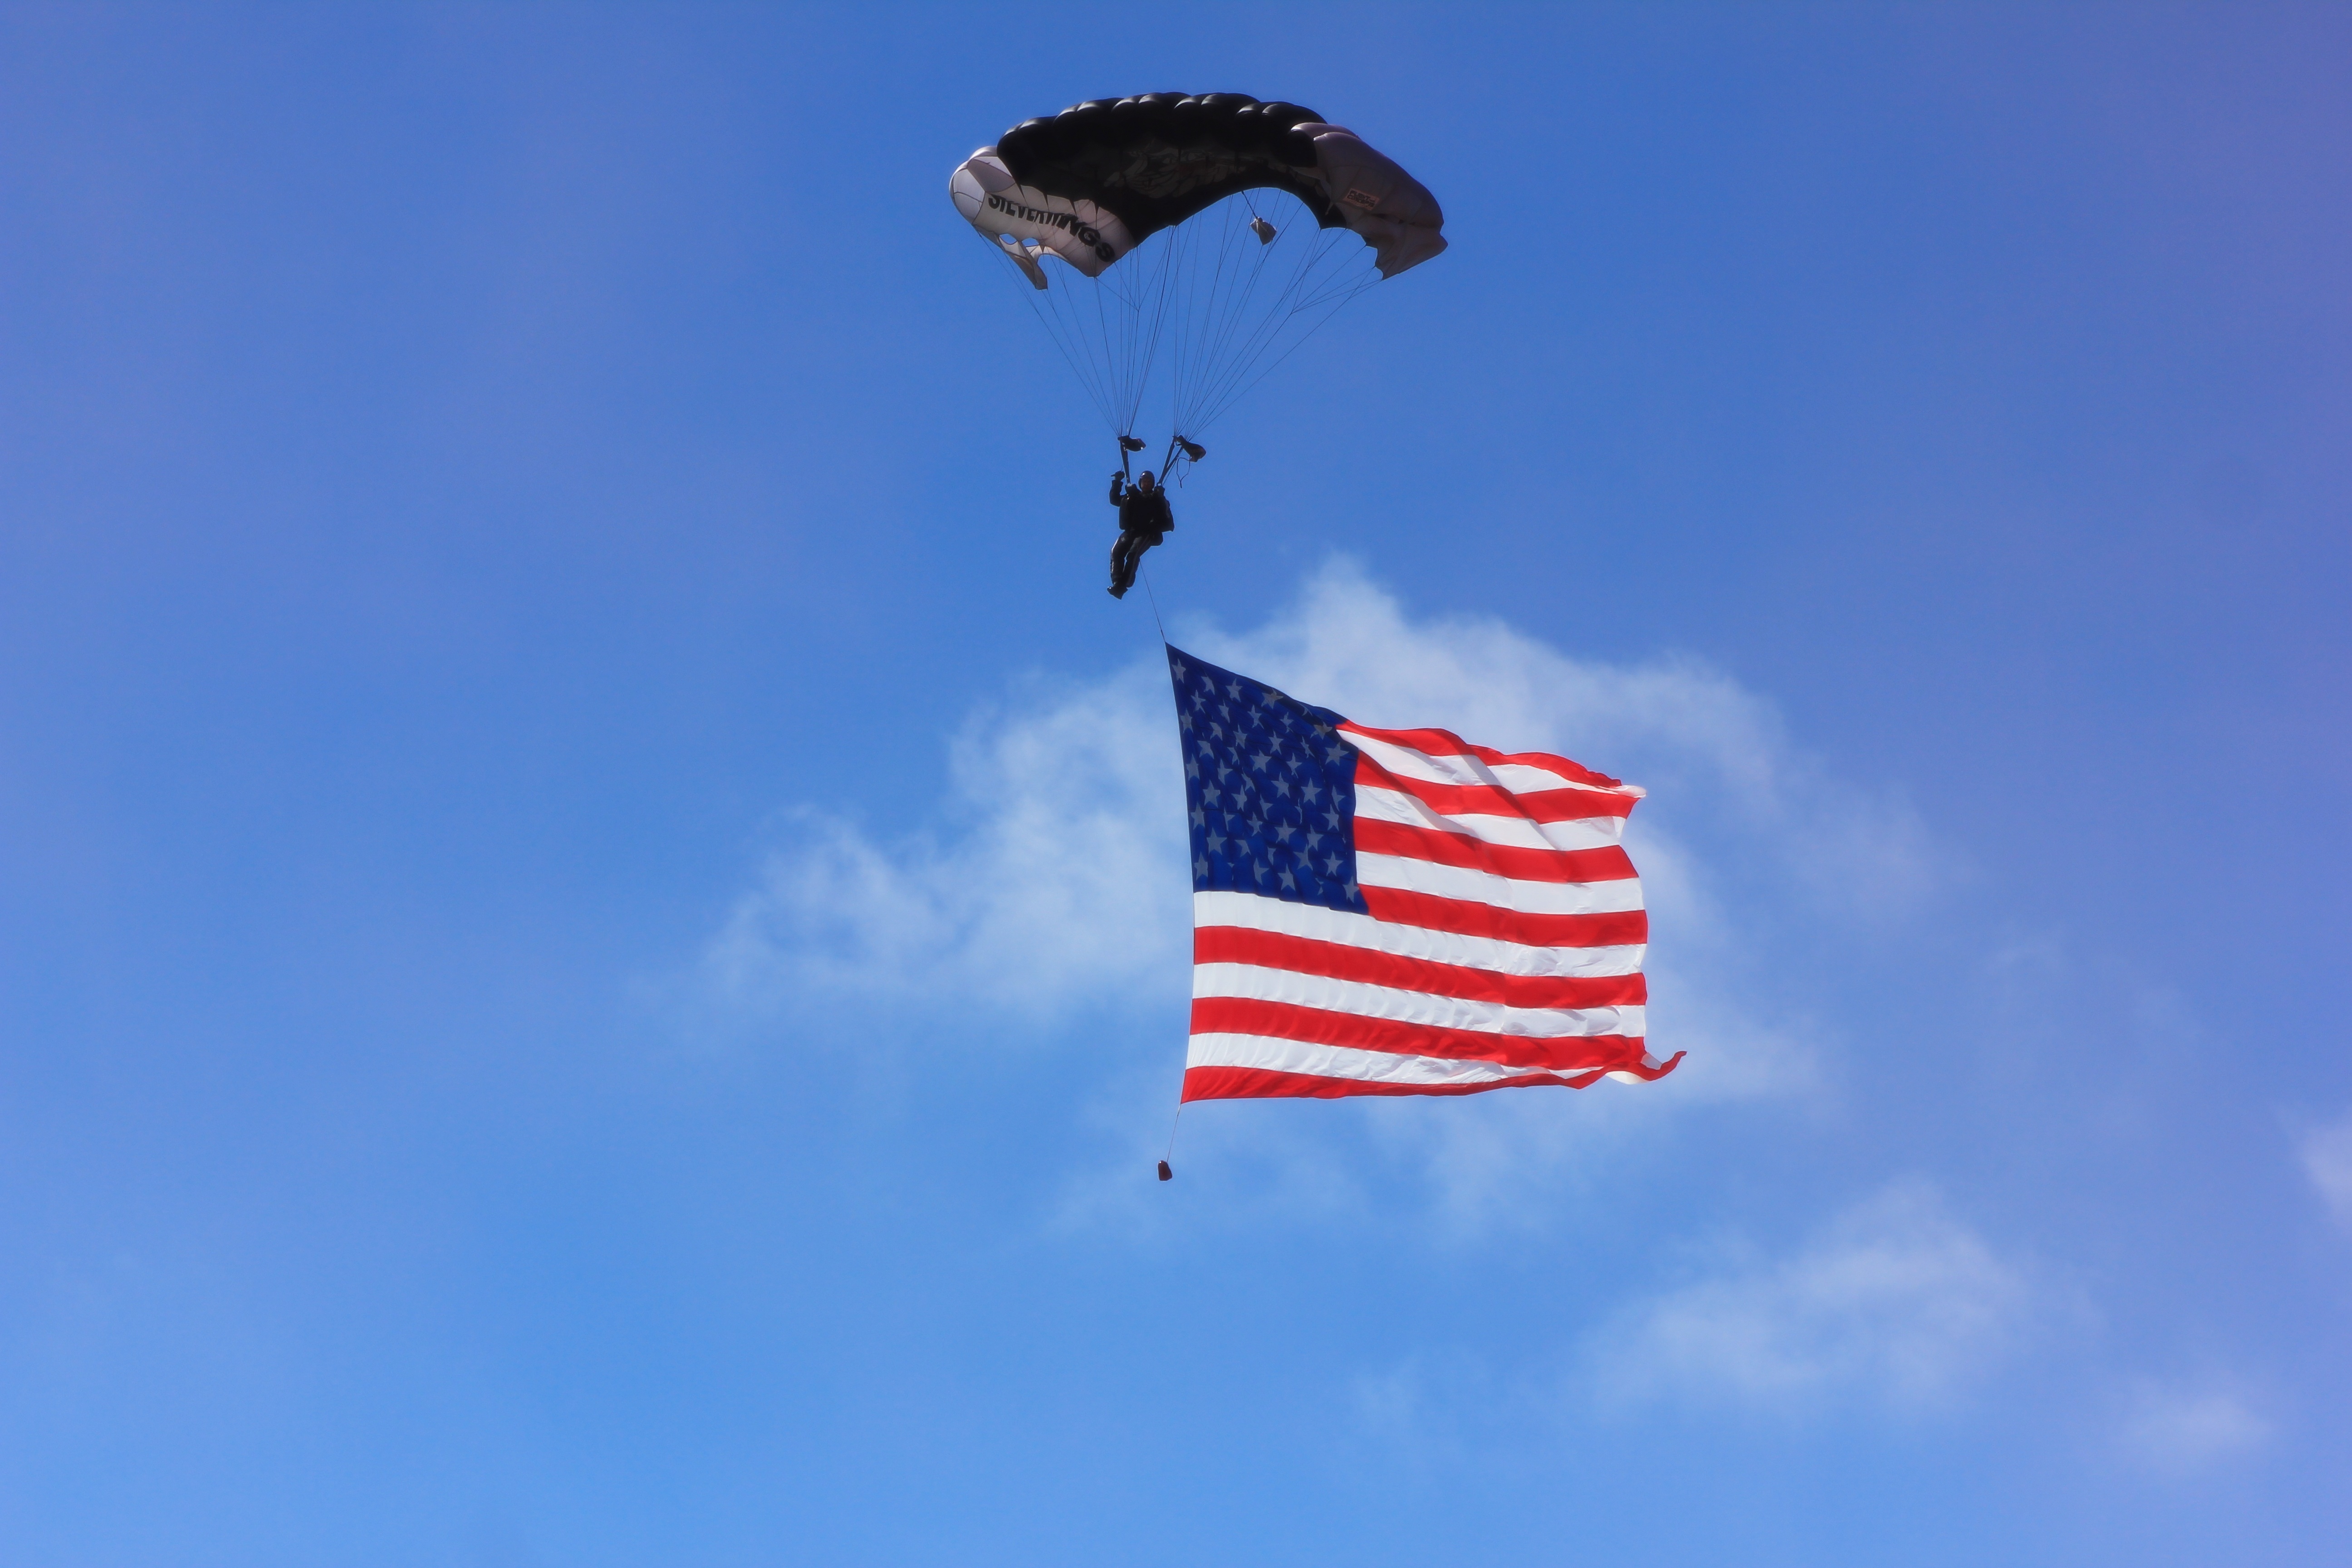
wing, sky, jump, flag, extreme, extreme sport, parachute, paragliding, us, parachuting, flag of the united states, atmosphere of earth